Island (video game)

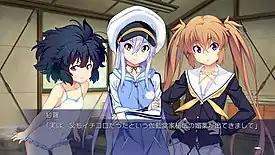
Average dialogue in "Island" depicting the main character Setsuna talking to Sara, Rinne, and Karen (respectively).

"Island" is a romance visual novel in which the player assumes the role of Setsuna Sanzenkai. Like most visual novels, the entirety of the interactivity is spent on reading the story's narrative and dialogue, with text accompanied by character sprites of who Setsuna is talking to or surrounded by accompanied by background art marking the location of the scene. Throughout the adventure, original illustrations (also known as CGs) will sometimes take visual focus over key scenes in the story, instead of standard background art and character sprites. The adventure follows a branching plot line with multiple endings, and depending on the decisions that the player makes during the game, the plot will progress in a specific direction or end prematurely.